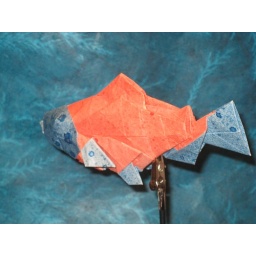
More experiments based on Hsi-hua's fish design. This salmon is based on a 12 by 12 grid.